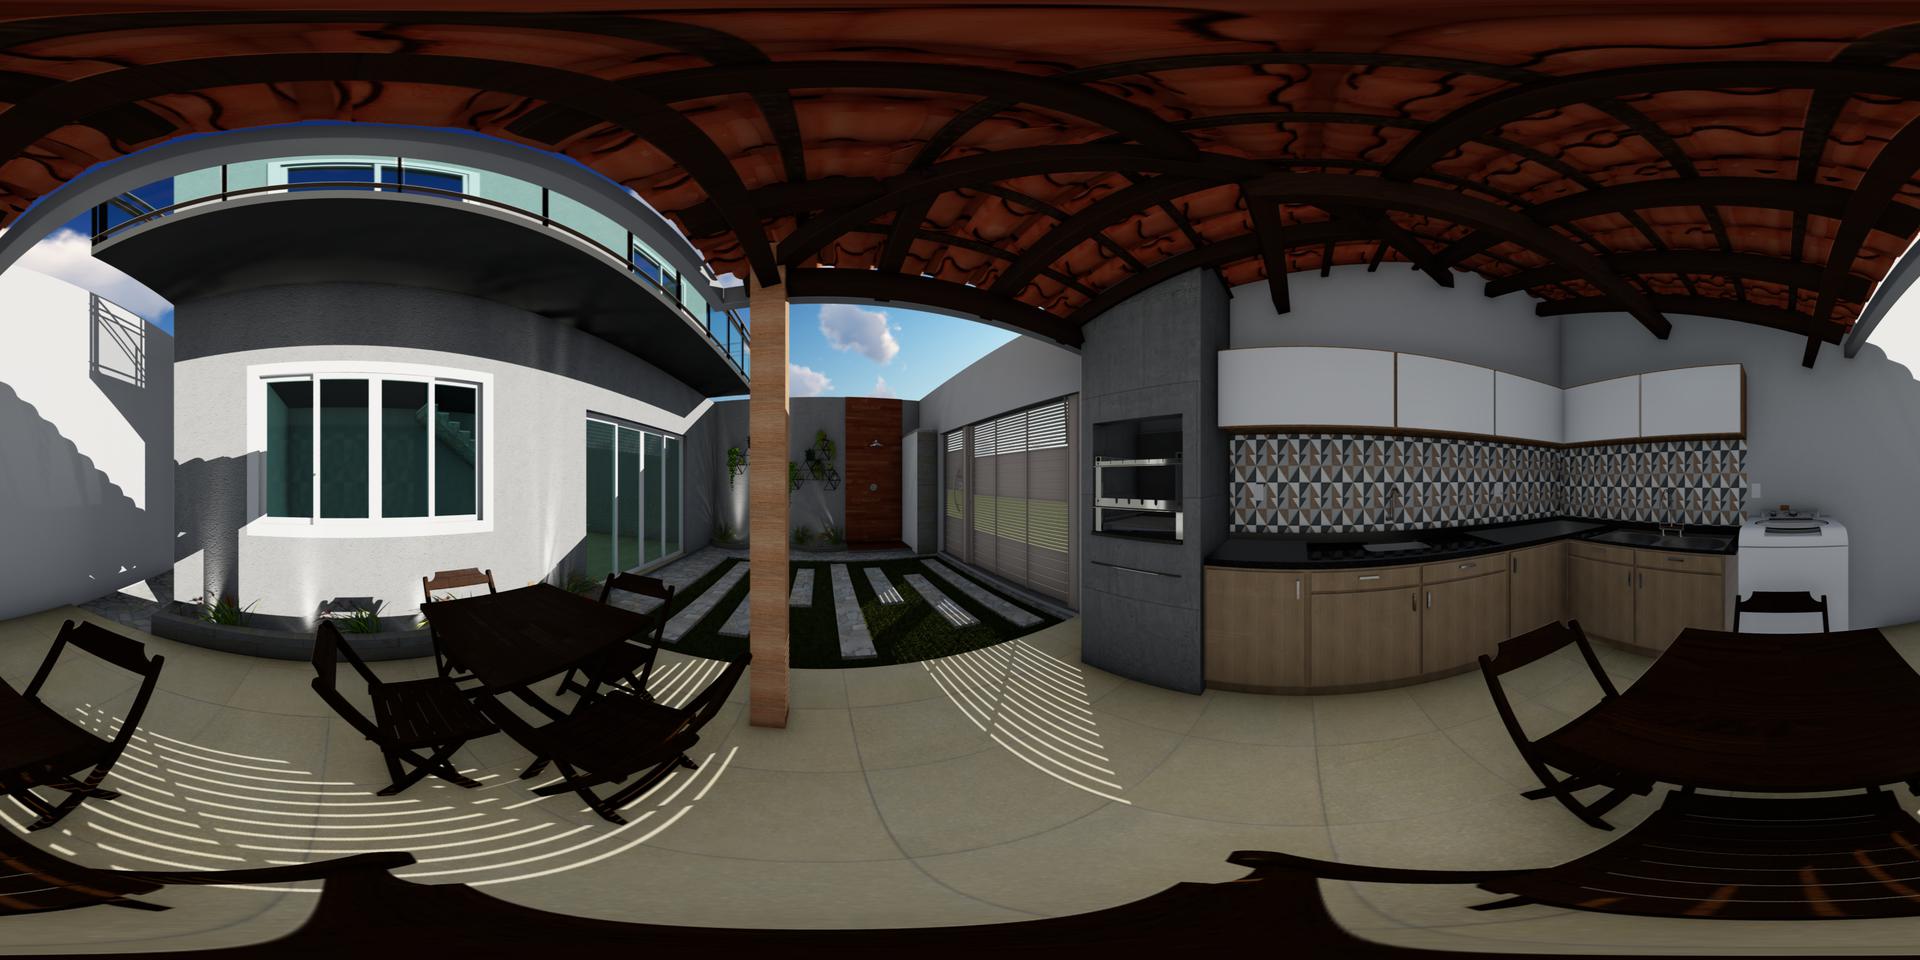
Referred object: the white appliance on the right countertop

Referred object: the geometric patterned backsplash